Didier Digard

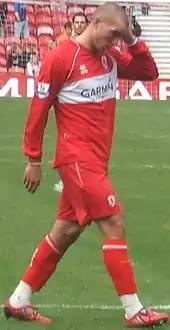
Digard pictured during his time at Middlesbrough.

On 4 July 2008, Digard signed for Middlesbrough on a four-year contract after the club agreed a €5 million (£4 million) deal with PSG. Boro had targeted him since June 2008. In the process of signing with Middlesbrough, Digard rejected overtures move from Portsmouth and Monaco. Upon joining the club, he said about the move: "I actually like the challenge. I like English football because it is physically challenging and that suits my game, so I'm not really scared. I'm looking forward to it and I can't wait to start playing and to start getting into the challenge. In midfield I have to help stop the other team's forwards and relaunch the game, so that we can counter-attack. I think to be physical, that's a quality, not a bad thing. You can have technical players, people who are mentally able, but to make a team complete you must have people who are strong."